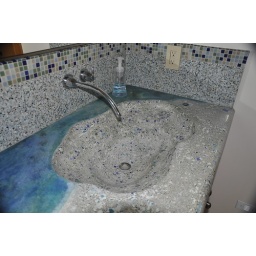
Custom sink in Ken's bathroom